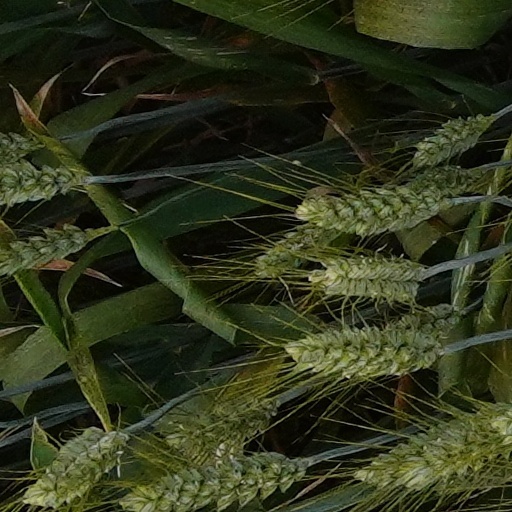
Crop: wheat